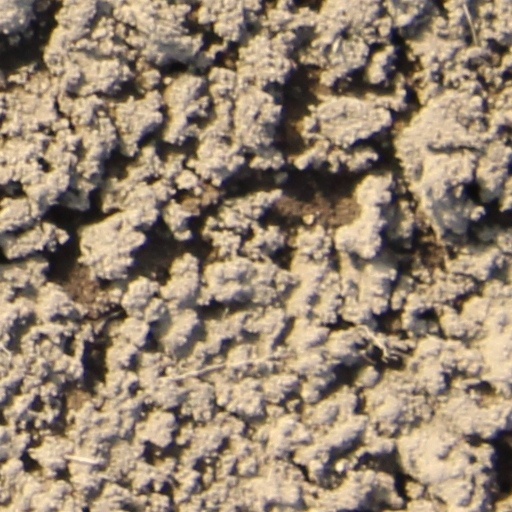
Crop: wheat